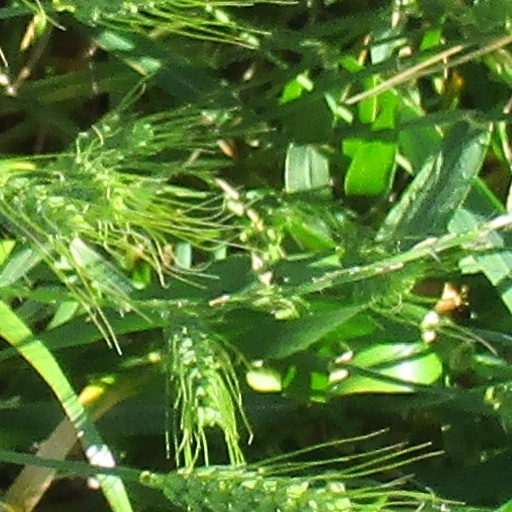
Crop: wheat